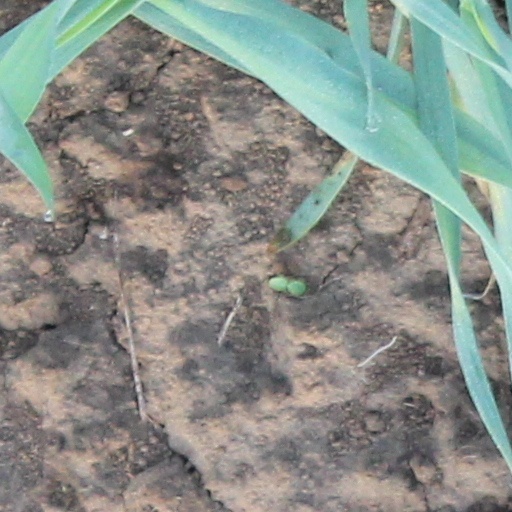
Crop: wheat